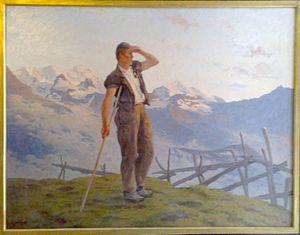
Auguste Baud-Bovy, né à Genève le 13 février 1848, et mort à Davos le 3 juin 1899, est un artiste-peintre suisse.